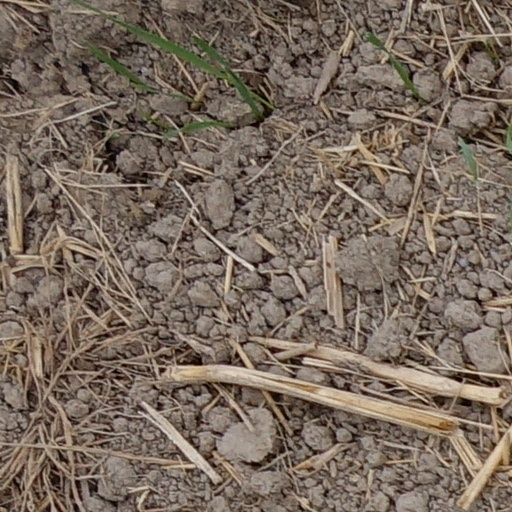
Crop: wheat